Archibald Stuart

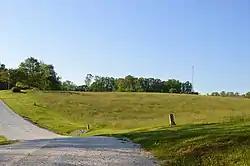
Overview of Laurel Hill; Stuart was buried by the tree at far left

Stuart died suddenly at his home, "Laurel Hill" in Patrick County, Virginia, on September 20, 1855. He was interred in the Stuart family cemetery at Laurel Hill. His son J.E.B. Stuart, who had graduated from the U.S. Military Academy in 1854 to start his military career, resigned his U.S. Army commission to join the Confederate States Army, eventually commanding the Cavalry Corps of the Army of Northern Virginia with the rank of Major General before his combat-related death in 1864. In 1859, this man's widow, Elizabeth Letcher Pannill Stuart, whose ancestor William Lechter had founded the plantation and died there (killed by a Tory sympathizer in 1780) sold Laurel Hill (including the plantation house rebuilt after an 1847/8 fire) to two men from North Carolina. In 1952 the Stuart family re-interred this man's remains in Saltville (in Smyth and Washington Counties, Virginia), next to his widow, although the family members (as well as slaves) may still be interred at Laurel Hill. In 1991, Laurel Hill was preserved by the J.E.B. Stuart Birthplace Trust, and added to the National Register of Historic Places in 1998.